Jacob Maris

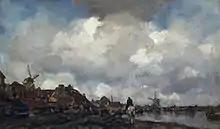
"Village near Schiedam", oil on canvas. Dordrechts Museum

He was born in The Hague. When he was twelve he took some art lessons and later enrolled in the Hague Academy of Art. from 1850 to 1853 he attended this highly ranked art University. An art dealer recognized his talent and saw to it that Jacob was able to work in the studio of Hubertus van Hove. There he painted interiors as well as figurative and genre works. Van Hove took Maris under his wings and was not only his boss but also his new teacher.